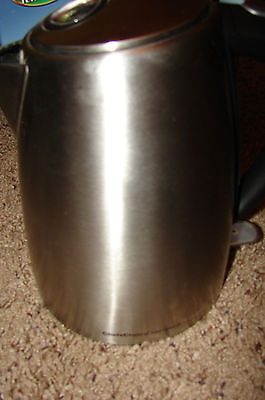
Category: kettle